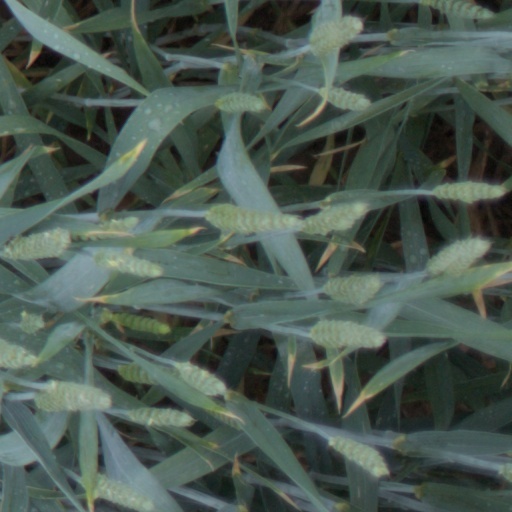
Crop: wheat